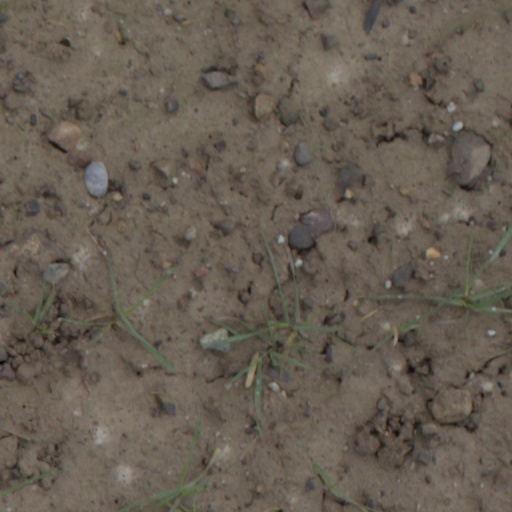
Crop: wheat